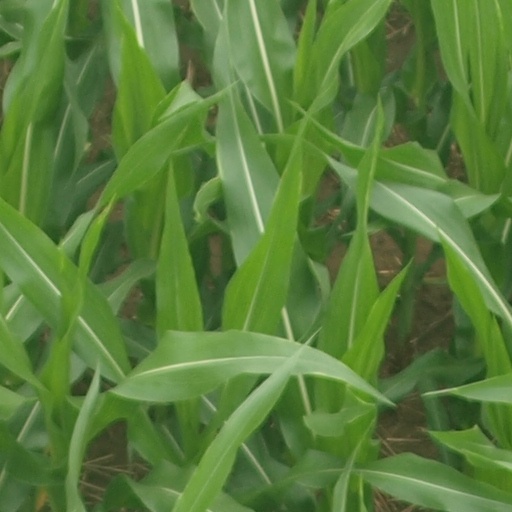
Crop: maize; corn